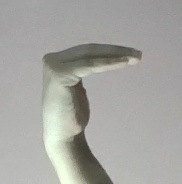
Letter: haa